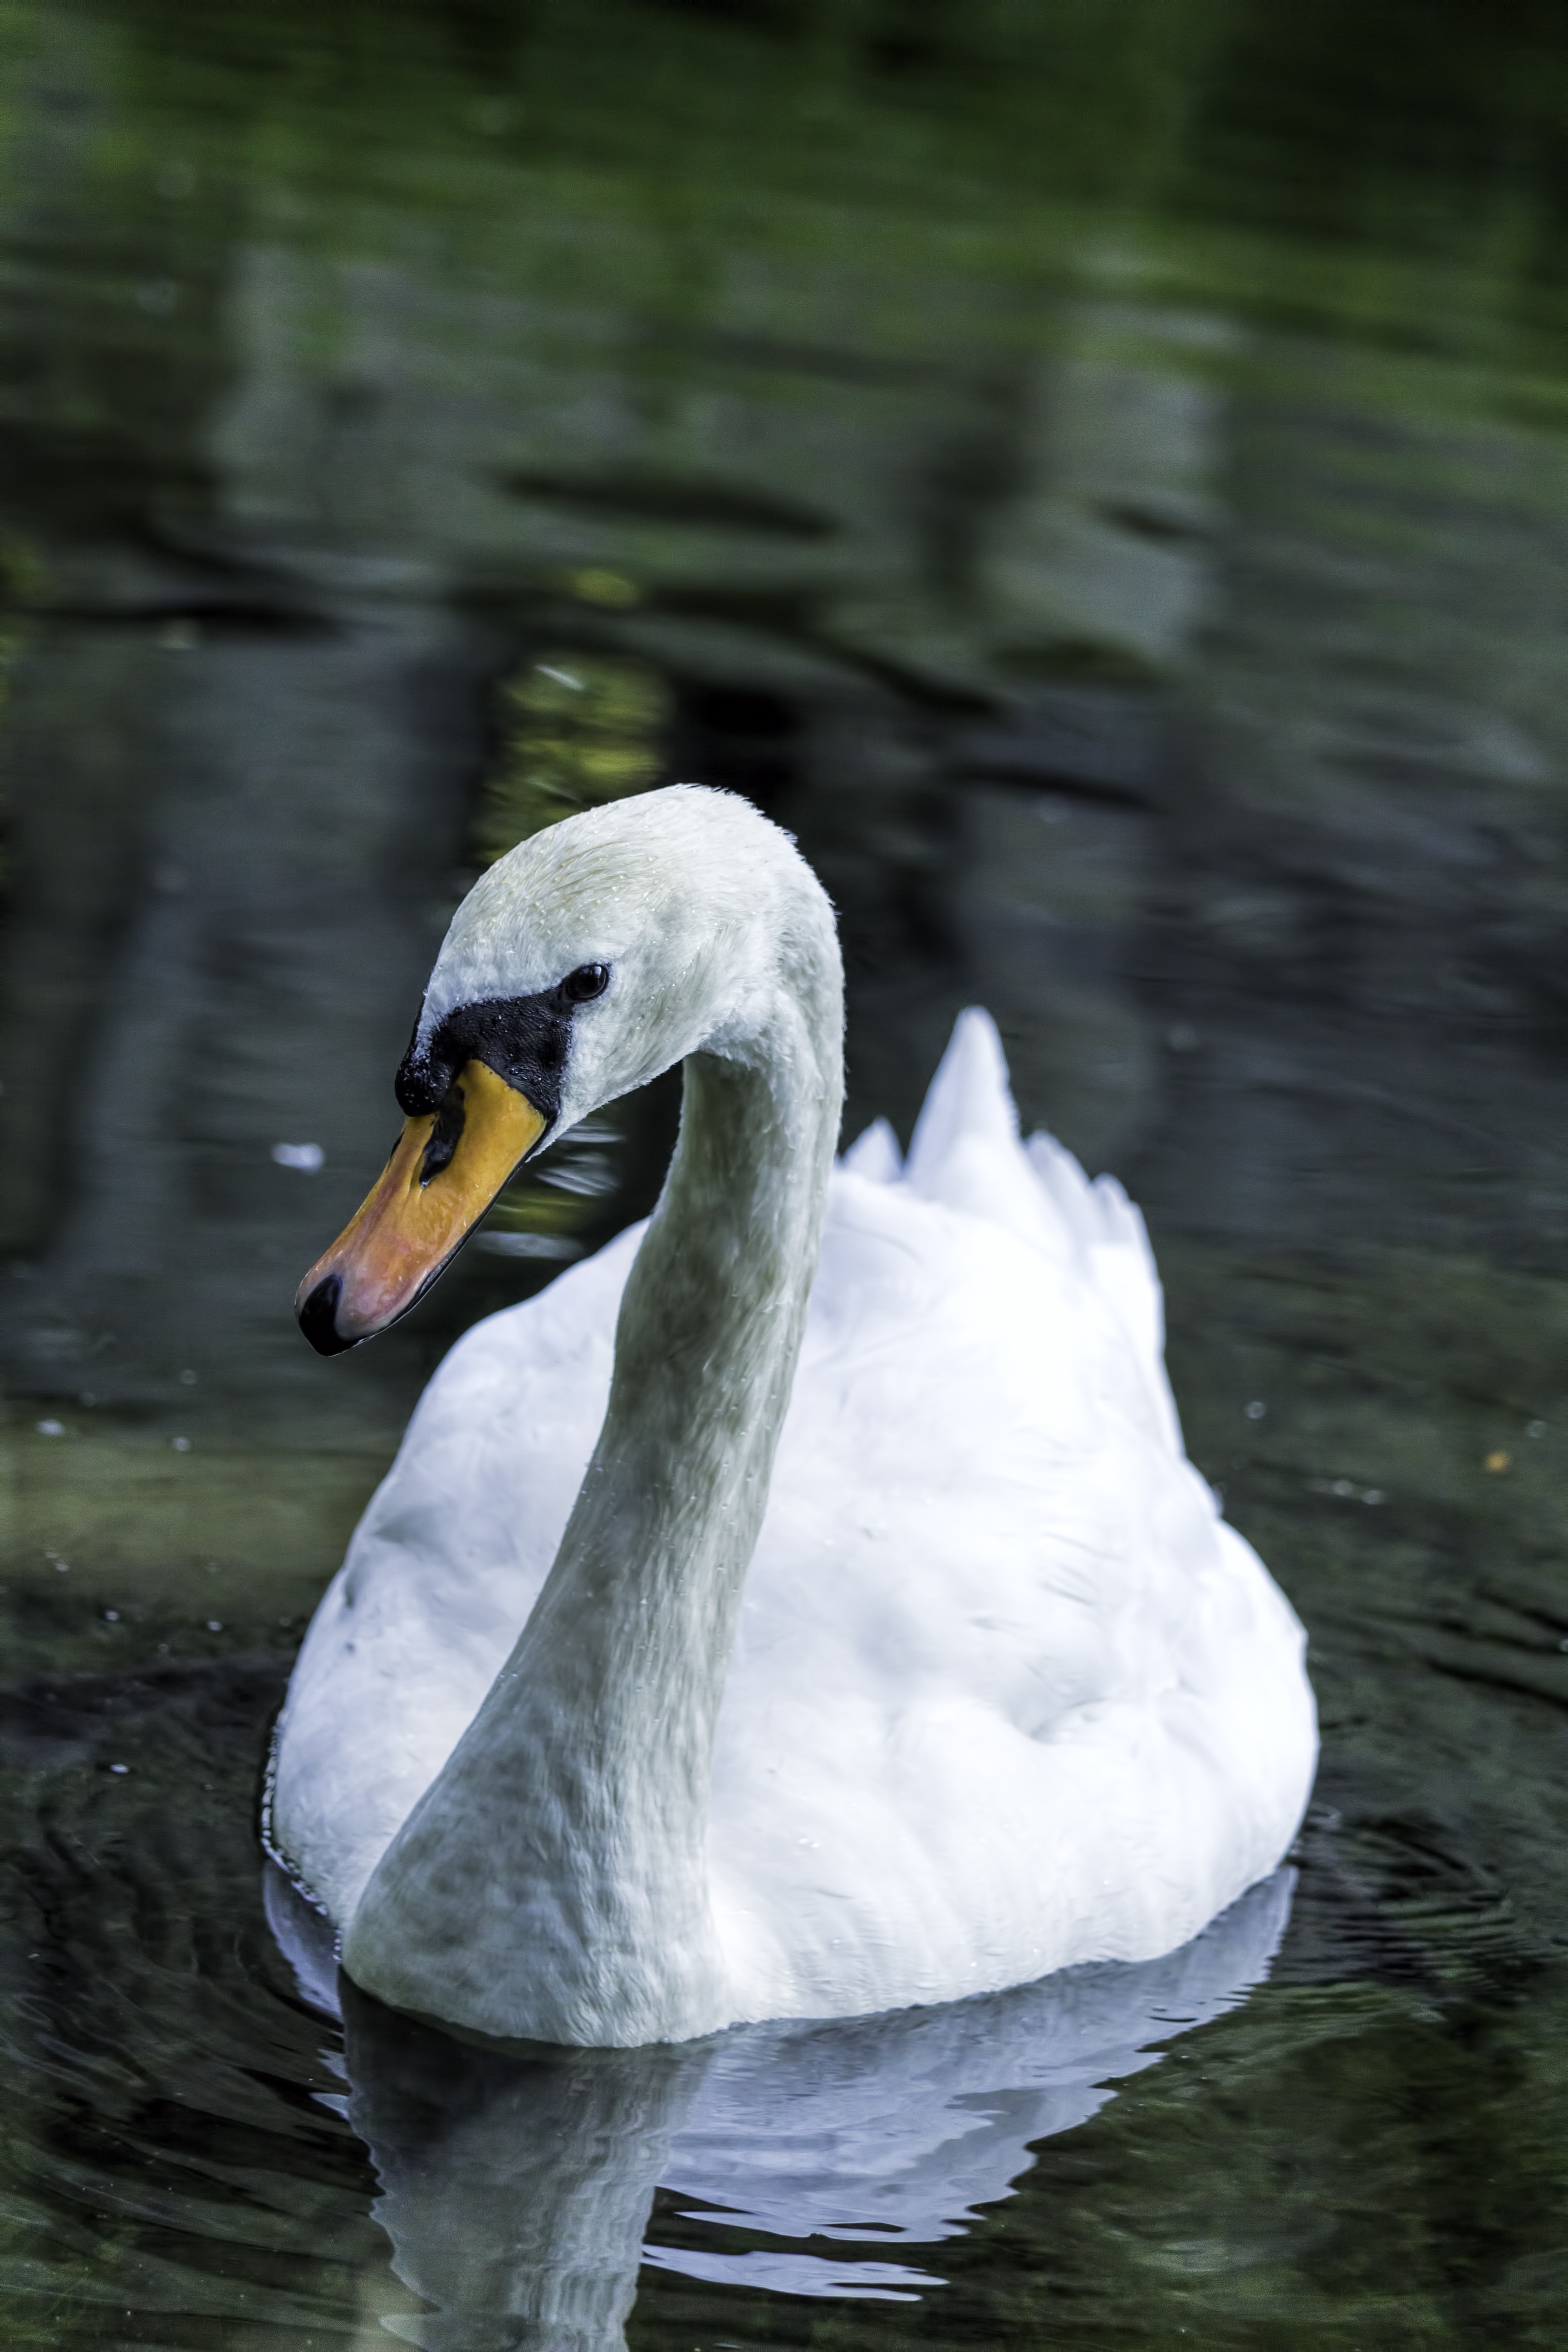
water, nature, bird, wing, white, lake, animal, pond, wildlife, reflection, beak, freedom, feather, fauna, plumage, swan, duck, swans, vertebrate, waterfowl, waters, water bird, wildlife photography, white bird, ducks geese and swans